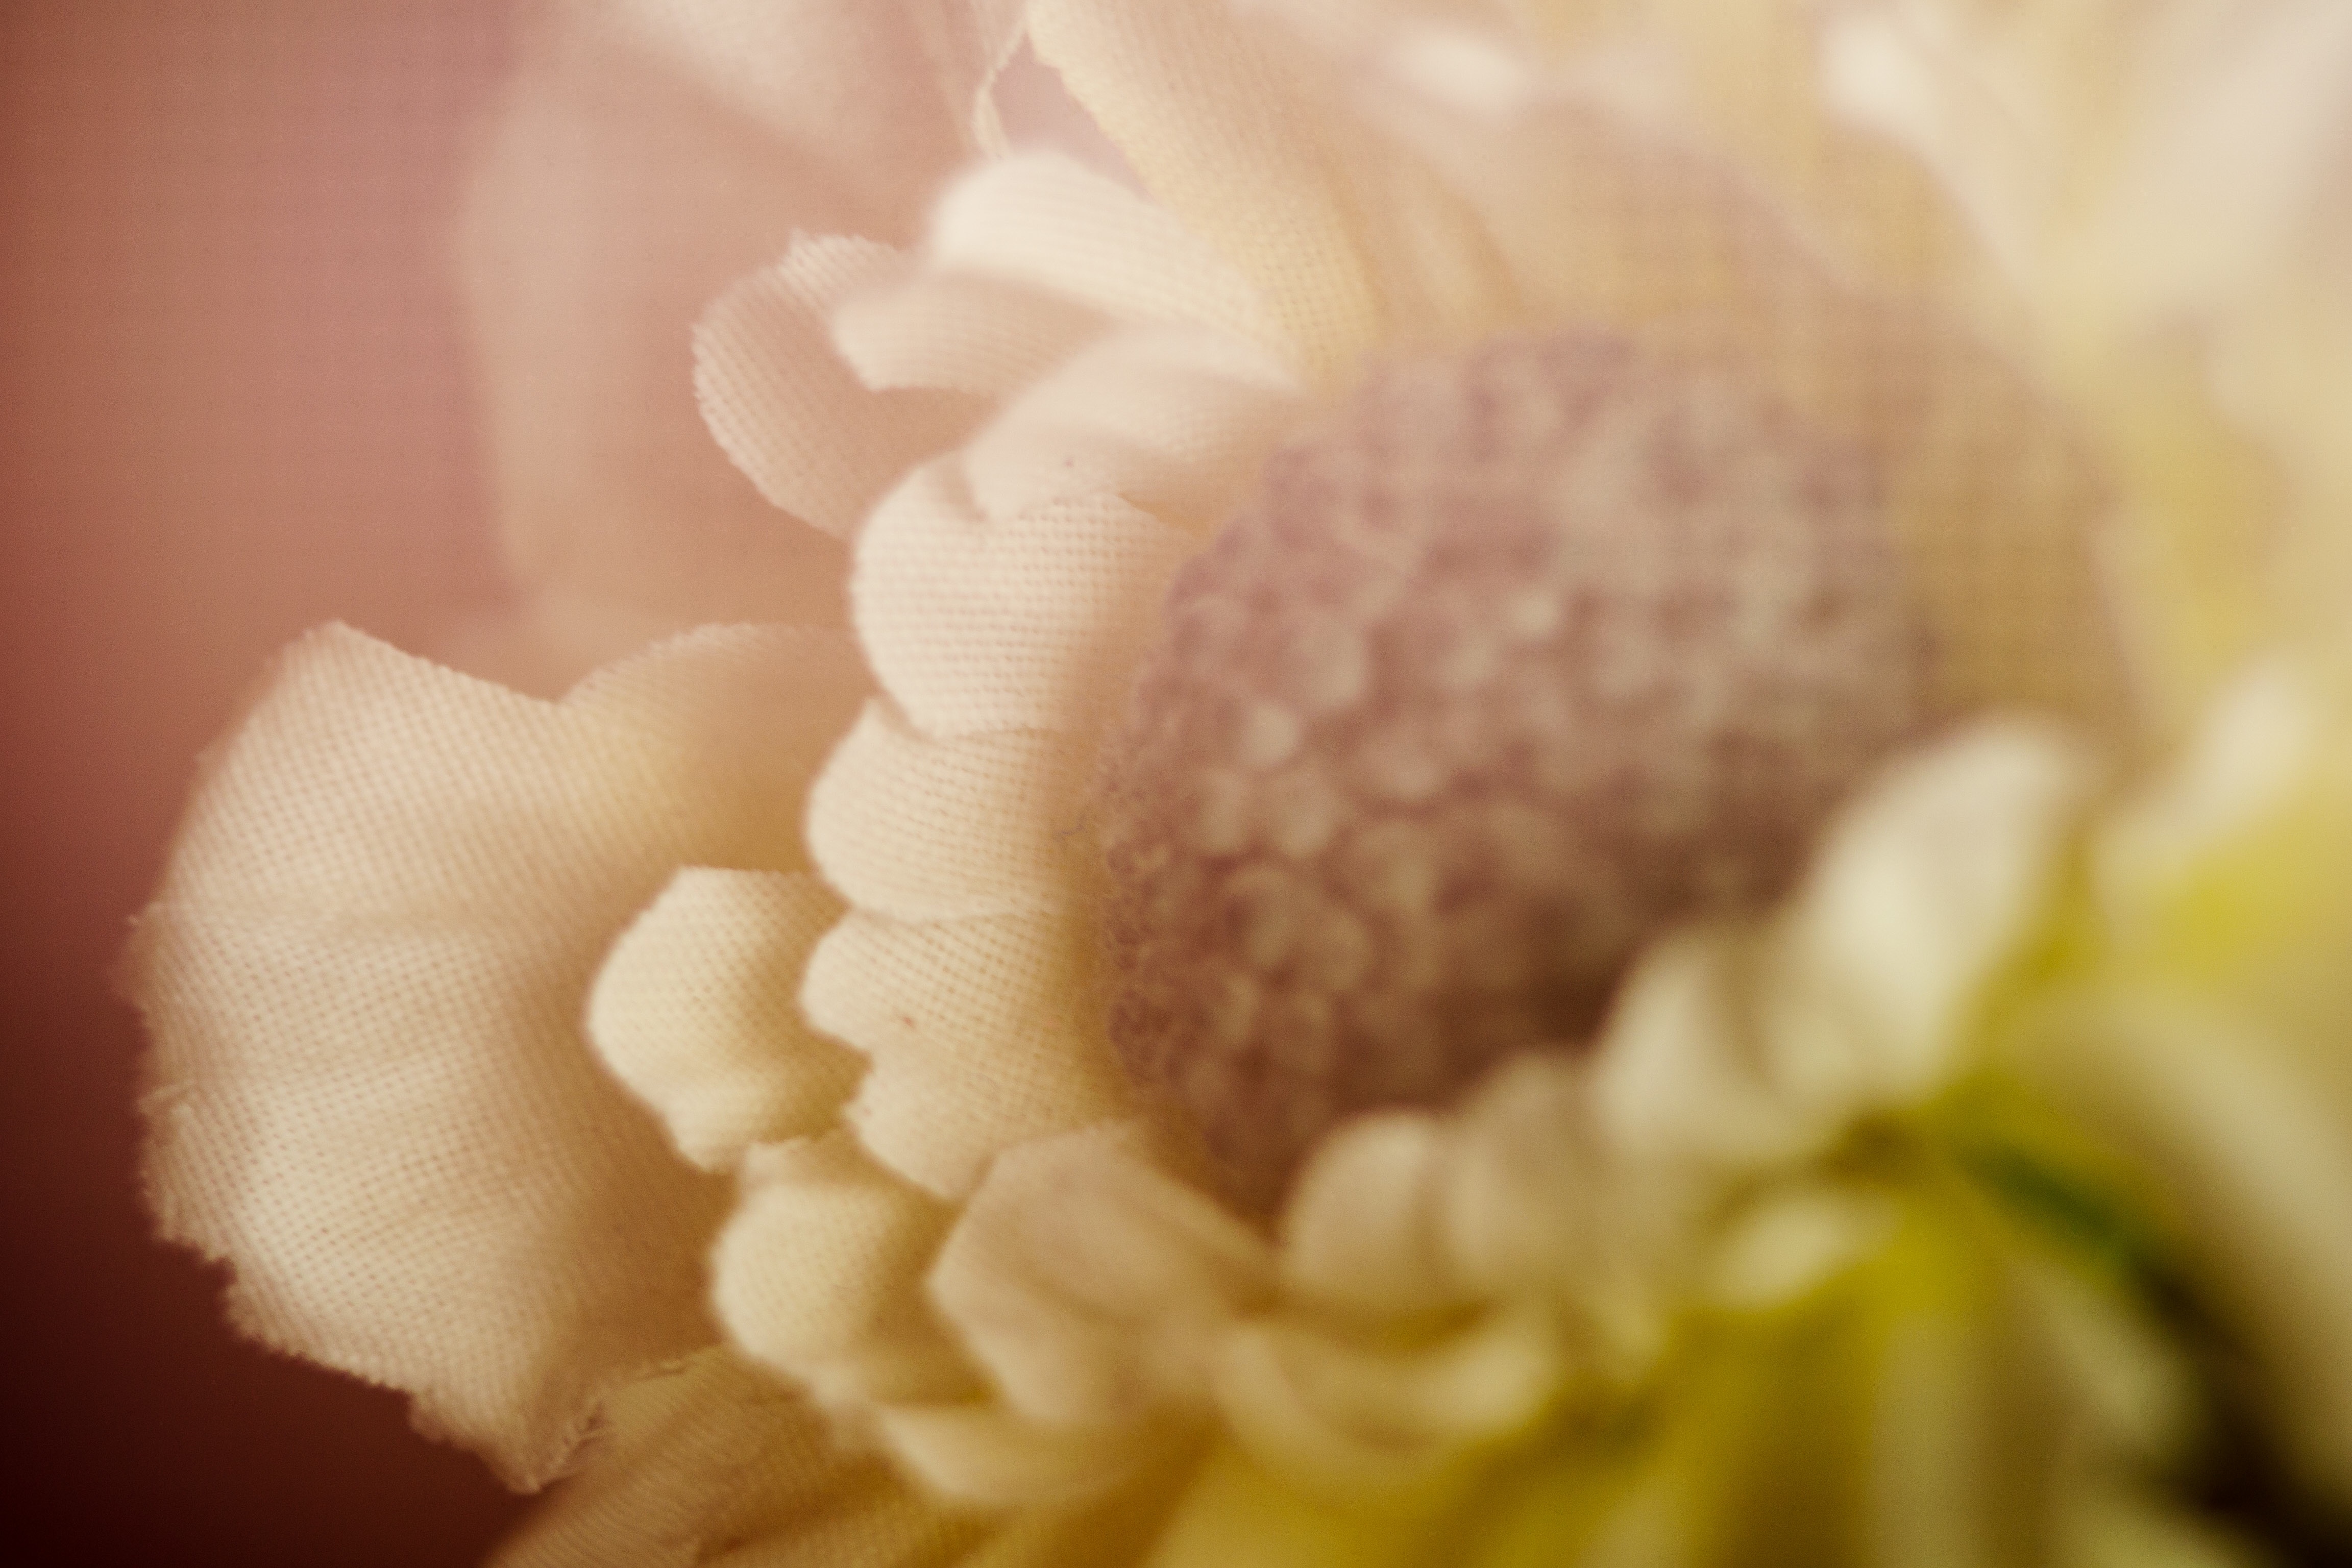
blossom, plant, white, photography, flower, petal, yellow, flora, close up, peony, macro photography, flowering plant, daisy family, flower bouquet, land plant